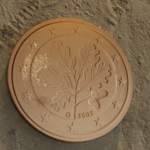
Coin value: 2cents
Country: de
Edition: standard